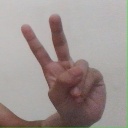
अक्षर: ऐ